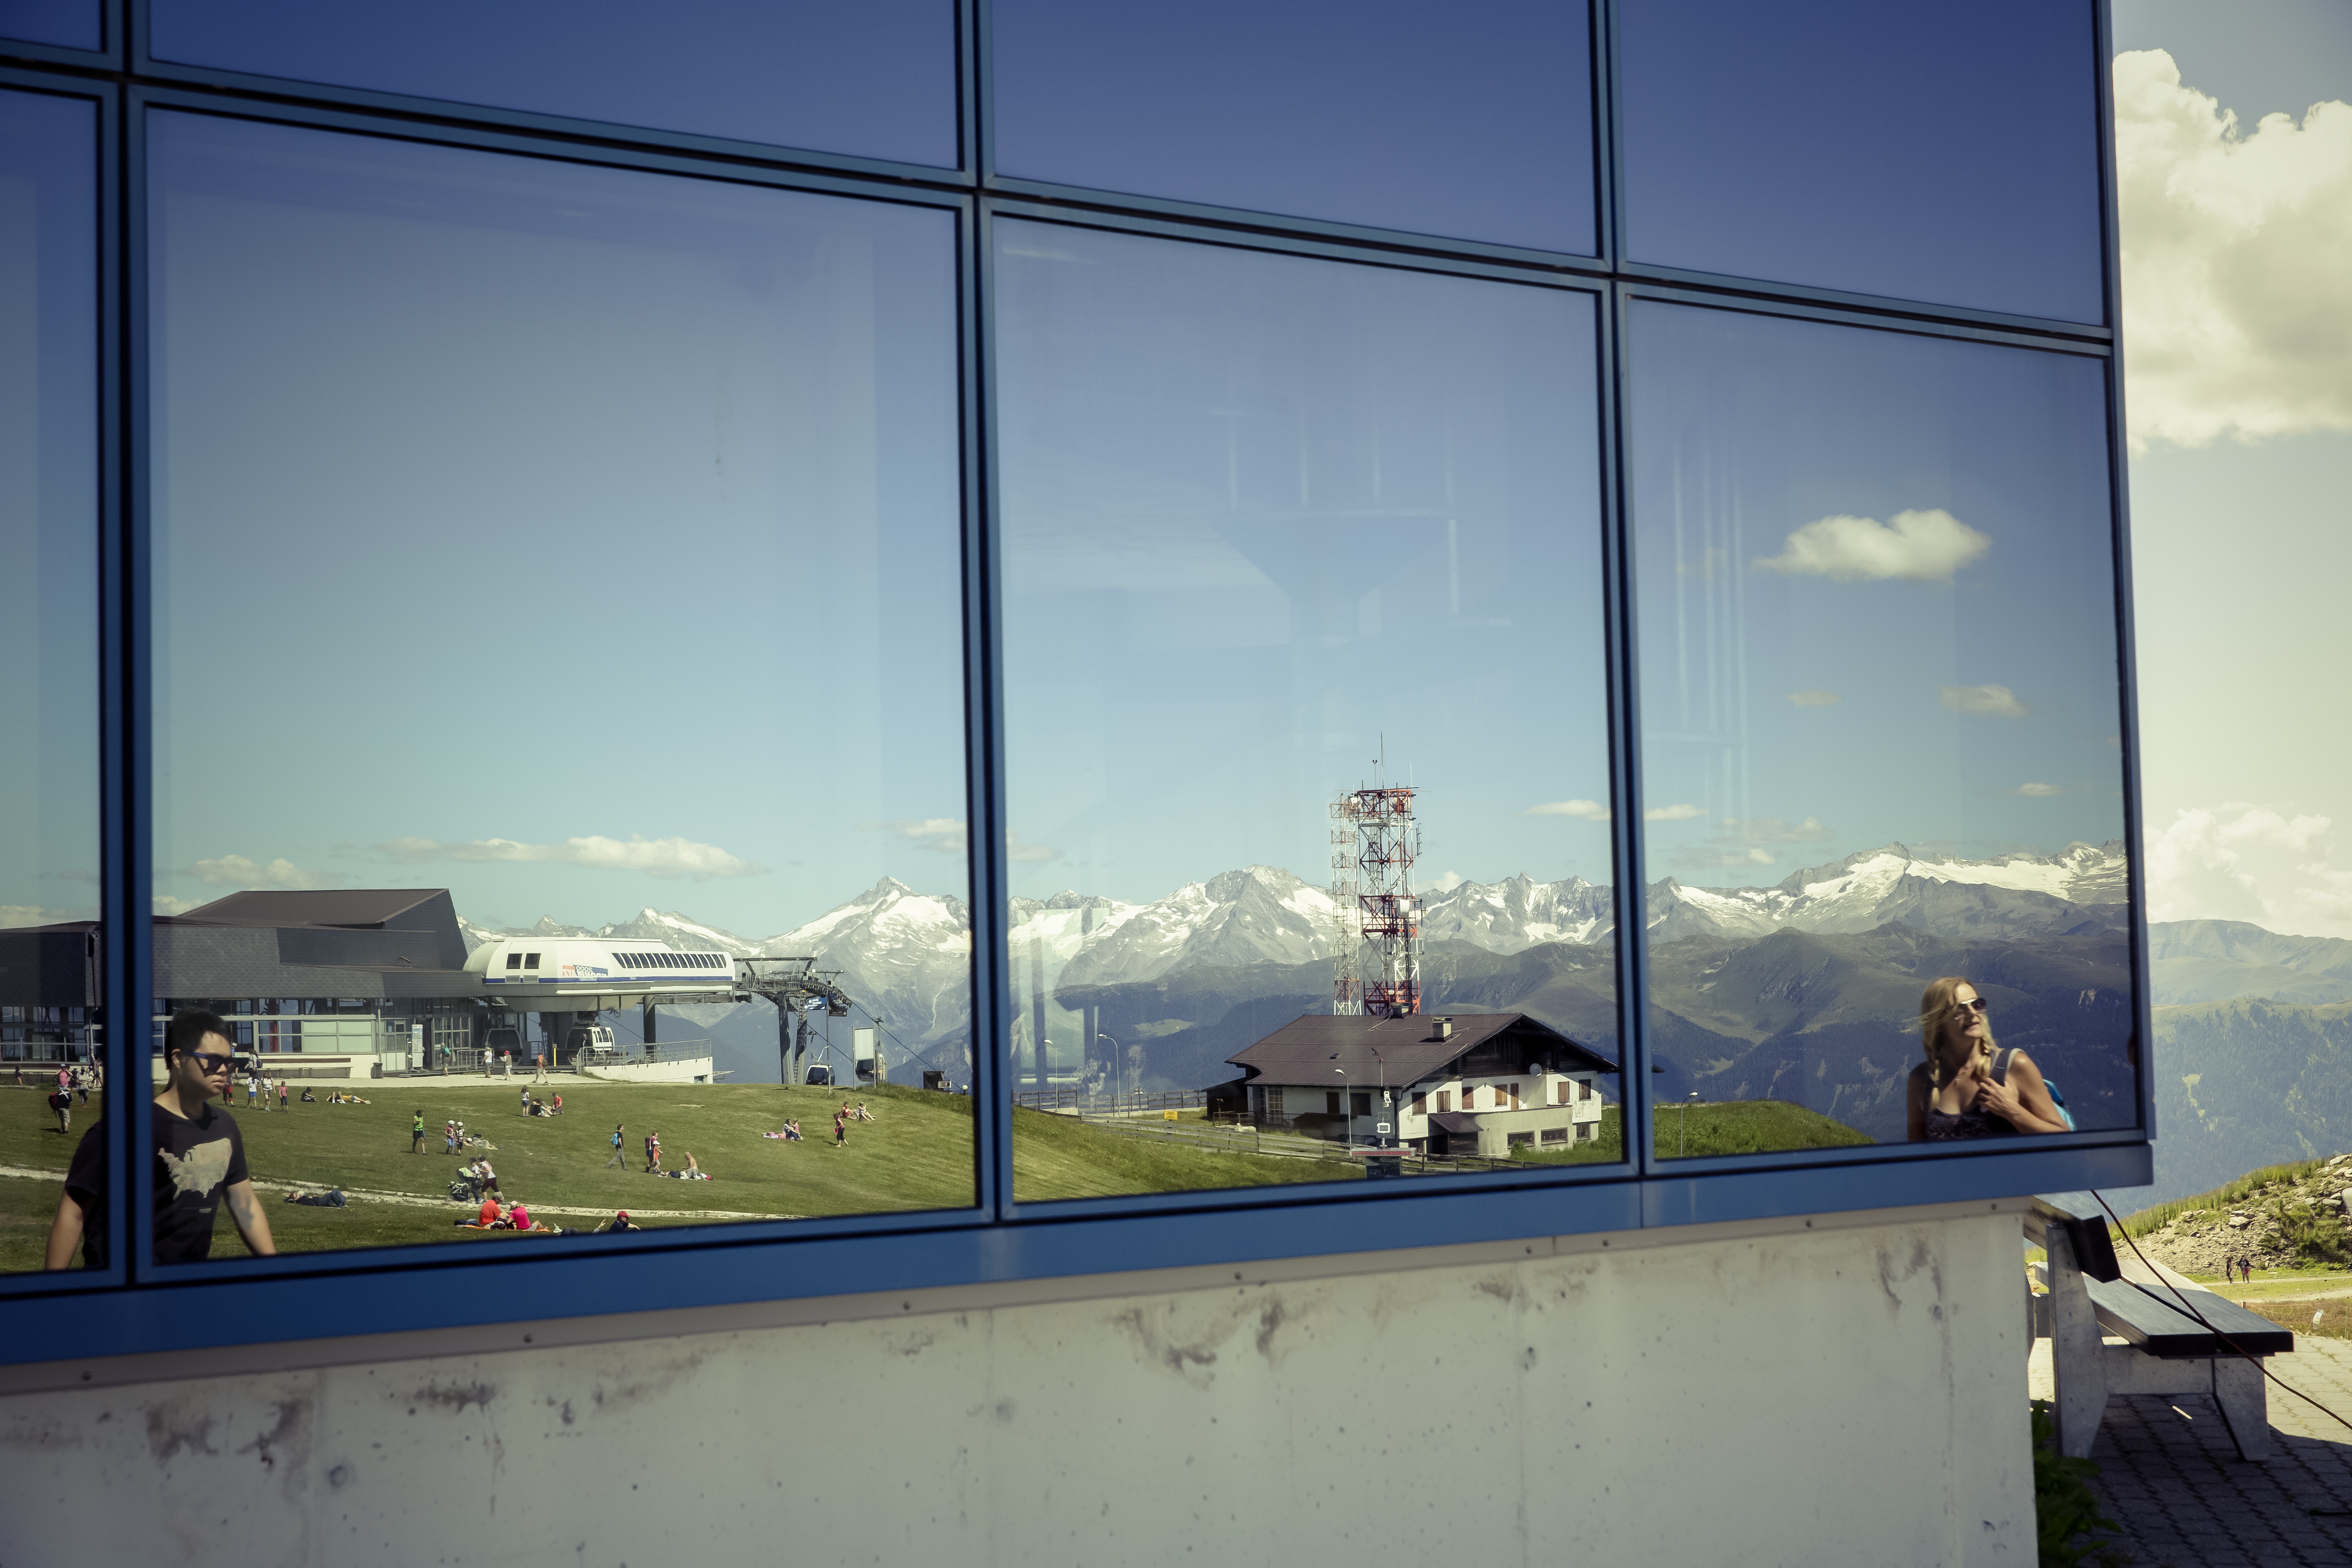
landscape, nature, forest, rock, mountain, architecture, hiking, window, glass, view, wall, reflection, holiday, italy, alpine, facade, blue, tourism, leisure, interior design, mountaineering, trees, places of interest, fields, mountains, plateau, tourist attraction, viewpoint, destination, more, dolomites, distant view, foresight, south tyrol, north italy, ski run, nature park, lift station, window covering